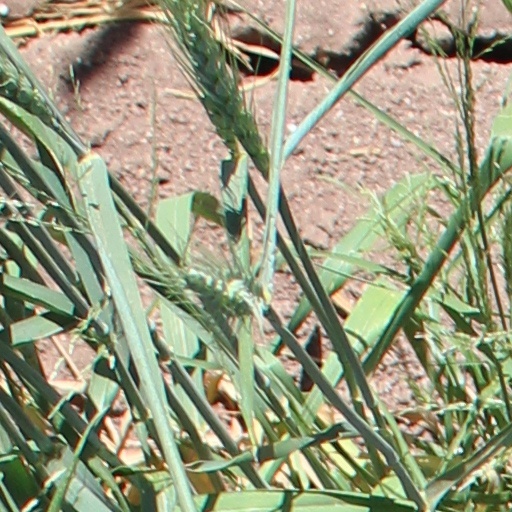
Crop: wheat